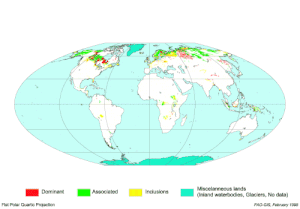
Histosol
Histosol udbredelse i verden.
Histosol er humusjord, der udelukkende dannes i kær og moser. Typen er kendetegnet ved, at den ofte består ef tørv eller mørkfarvet førne, som er velbevaret, fordi nedbrydningen hæmmes af de vandmættede, iltfrie og sure forhold. I nutidens Danmark er kun ca. 2 % af jorden dannet som histosol.